Faculty of Law, Charles University

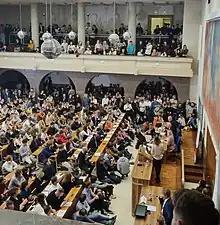
Collegium Maximum auditorium in the school

The school offers a five-year magister degree program in law, which is completed by a state examination and the defense of a thesis. Teaching takes the form of lectures, seminars, moot courts and internships. After passing the state rigorous examination, which includes the defense of the "rigorous thesis", the graduates can receive the academic degree Doctor of Law ("JUDr."). Students can continue their studies in the four-year doctoral program, graduates of which receive the doctorate ("Ph.D.").